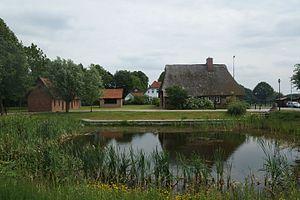
Tremsbüttel, Allemagne: Etang public du village